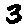
Label: 3